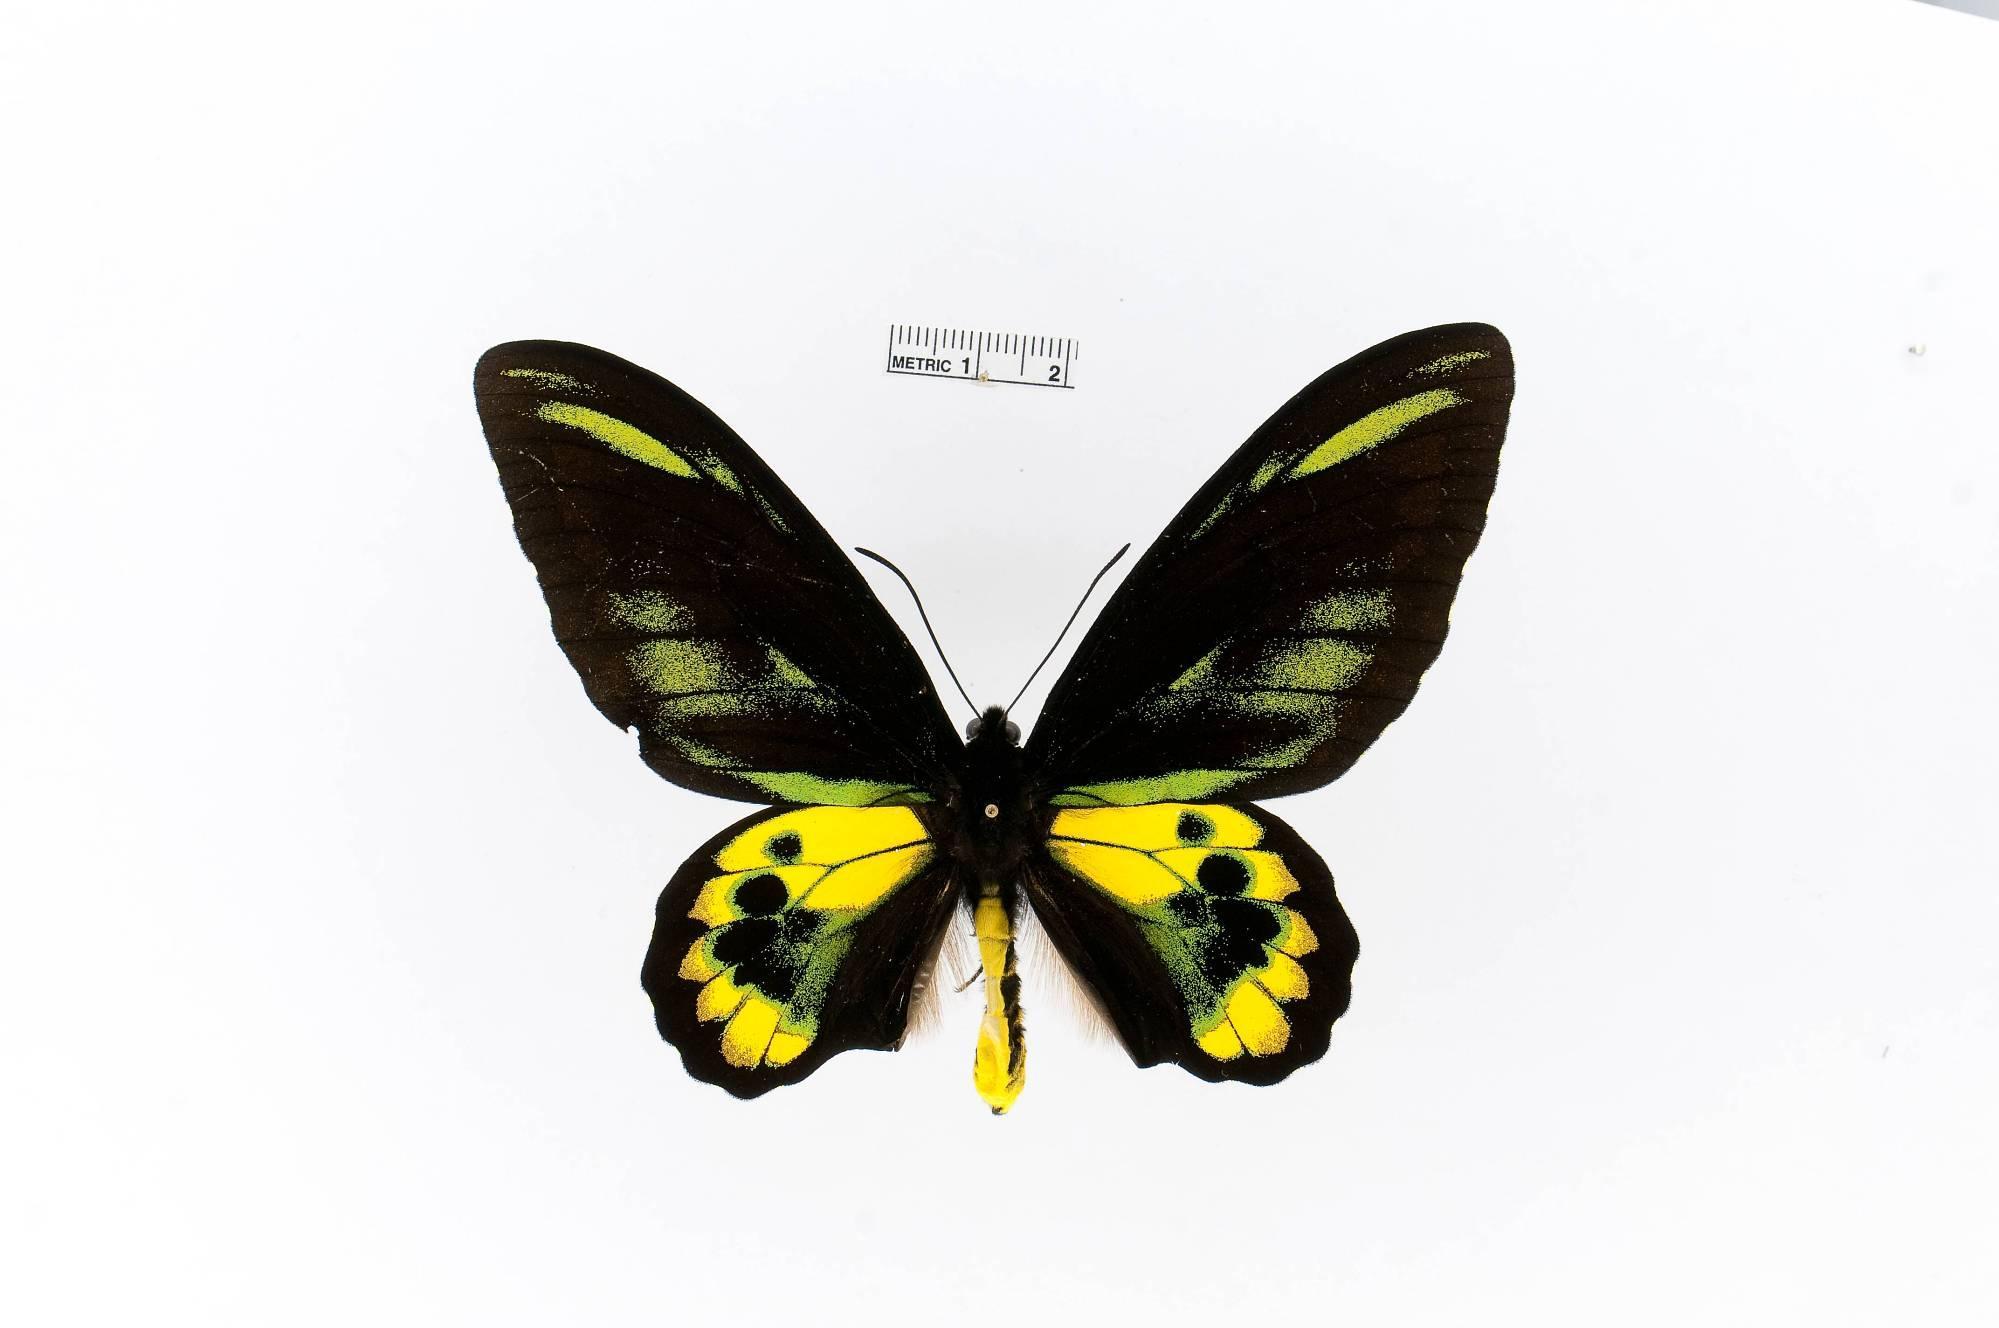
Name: Ornithoptera rothschildi
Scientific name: Ornithoptera rothschildi
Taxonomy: Animalia, Arthropoda, Insecta, Lepidoptera, Papilionidae, Papilioninae
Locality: "P. N. Guinea"; West Irian, [Not Stated], Irian Jaya, Indonesia
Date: Sep 1979